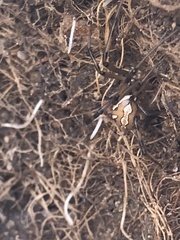
Species: Lactrodectus_hesperus